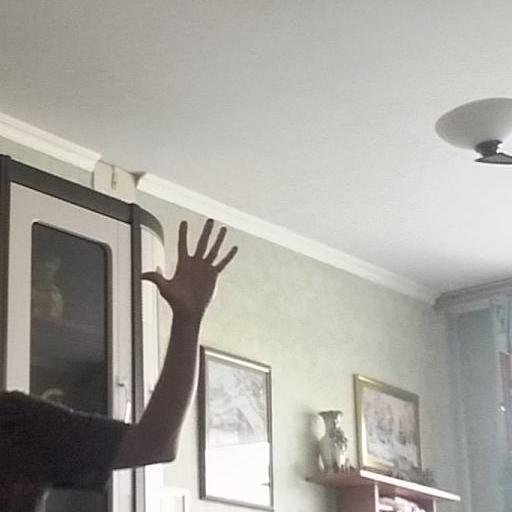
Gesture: palm